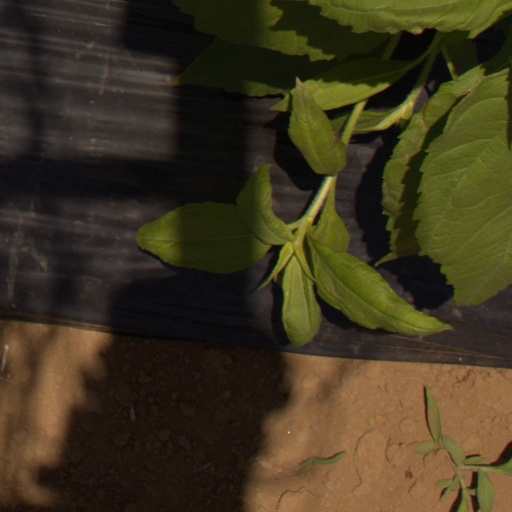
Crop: Jerusalem artichoke